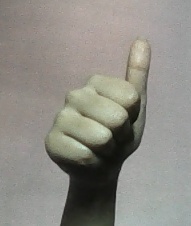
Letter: aleff